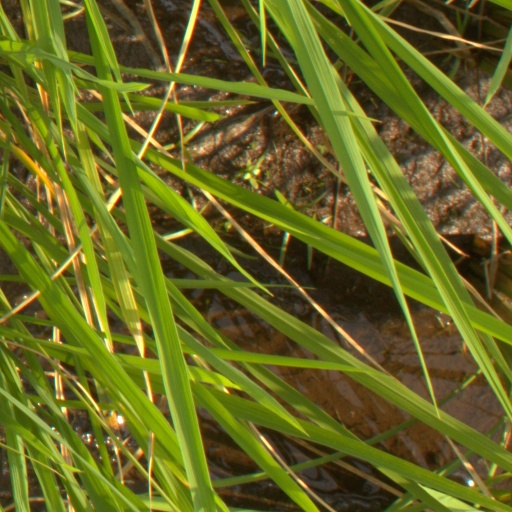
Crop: rice